Bordeaux tramway

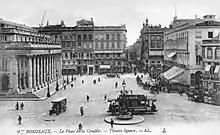
Tramway at place de la Comédie in the 1900s

The first public transport service in Bordeaux was a horse-drawn omnibus, introduced in 1830. In 1880, the first horse-drawn tramway was introduced, and eventually 752 horses were used to pull 71 cars. The horse-drawn tramway was limited to the city of Bordeaux and, as a consequence, the first electric tramway was introduced in the neighbouring suburbs in 1890. The city's horse-drawn trams were replaced by electric trams in 1900.